Compagnie Générale Transatlantique

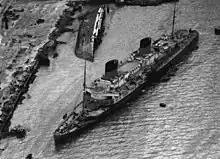
SS "Liberté" half-sunk after colliding with the wreck of SS "Paris" at Le Havre in 1946

Following the 1973 oil crisis, the operation of SS "France" became even less profitable. In February 1974, the French government waived the compensatory subsidy which allowed the liner to continue to sail. Edmond Lanier, its main advocate, retired in September 1973, and died in October of the following year. At the same time, in September 1974, when the "France" finished its last crossing at Le Havre, the crew mutinied. The ship was finally decommissioned at the end of October. The last liner of the Compagnie Générale Transatlantique stopped sailing.